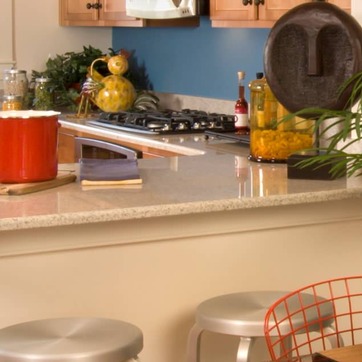
Material: polishedstone